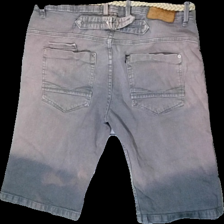
View: back
Type: Shorts
Category: Men
Brand: Not in the list
Brand text on label: Alcott Company
Colors: Grey
Material: 100% cotton
Cut: Regular
Season: Summer
Smell: Minor
Holes: Major
Price range: <50
Recommended usage: Export